International Socialist Congress, Stuttgart 1907

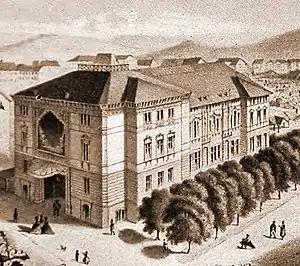
Image of the old Stuttgart Liederhalle, site of the 1907 International Socialist Congress.

The International Socialist Congress, Stuttgart 1907 was the Seventh Congress of the Second International. The gathering was held in Stuttgart, Germany from 18 to 24 August 1907 and was attended by nearly 900 delegates from around the globe. The work of the congress dealt largely with matters of militarism, colonialism, and women's suffrage and marked an attempt to centrally coordinate the policies of the various socialist parties of the world on these issues.